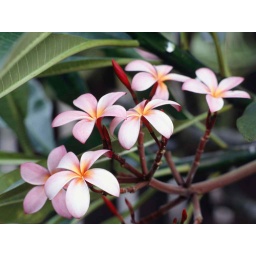
flower in the forest or jungle